Bow draw

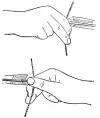
Tertiary Release Pinch Draw

In the "secondary release", the forefinger and thumb pinch the arrow end as in the primary release. Additionally, the middle and ring fingers are used to hold the string; in this form it may be used by Scythian archers depicted on Greek black-figure pottery, and by an Amazon depicted about 450–400 BCE.